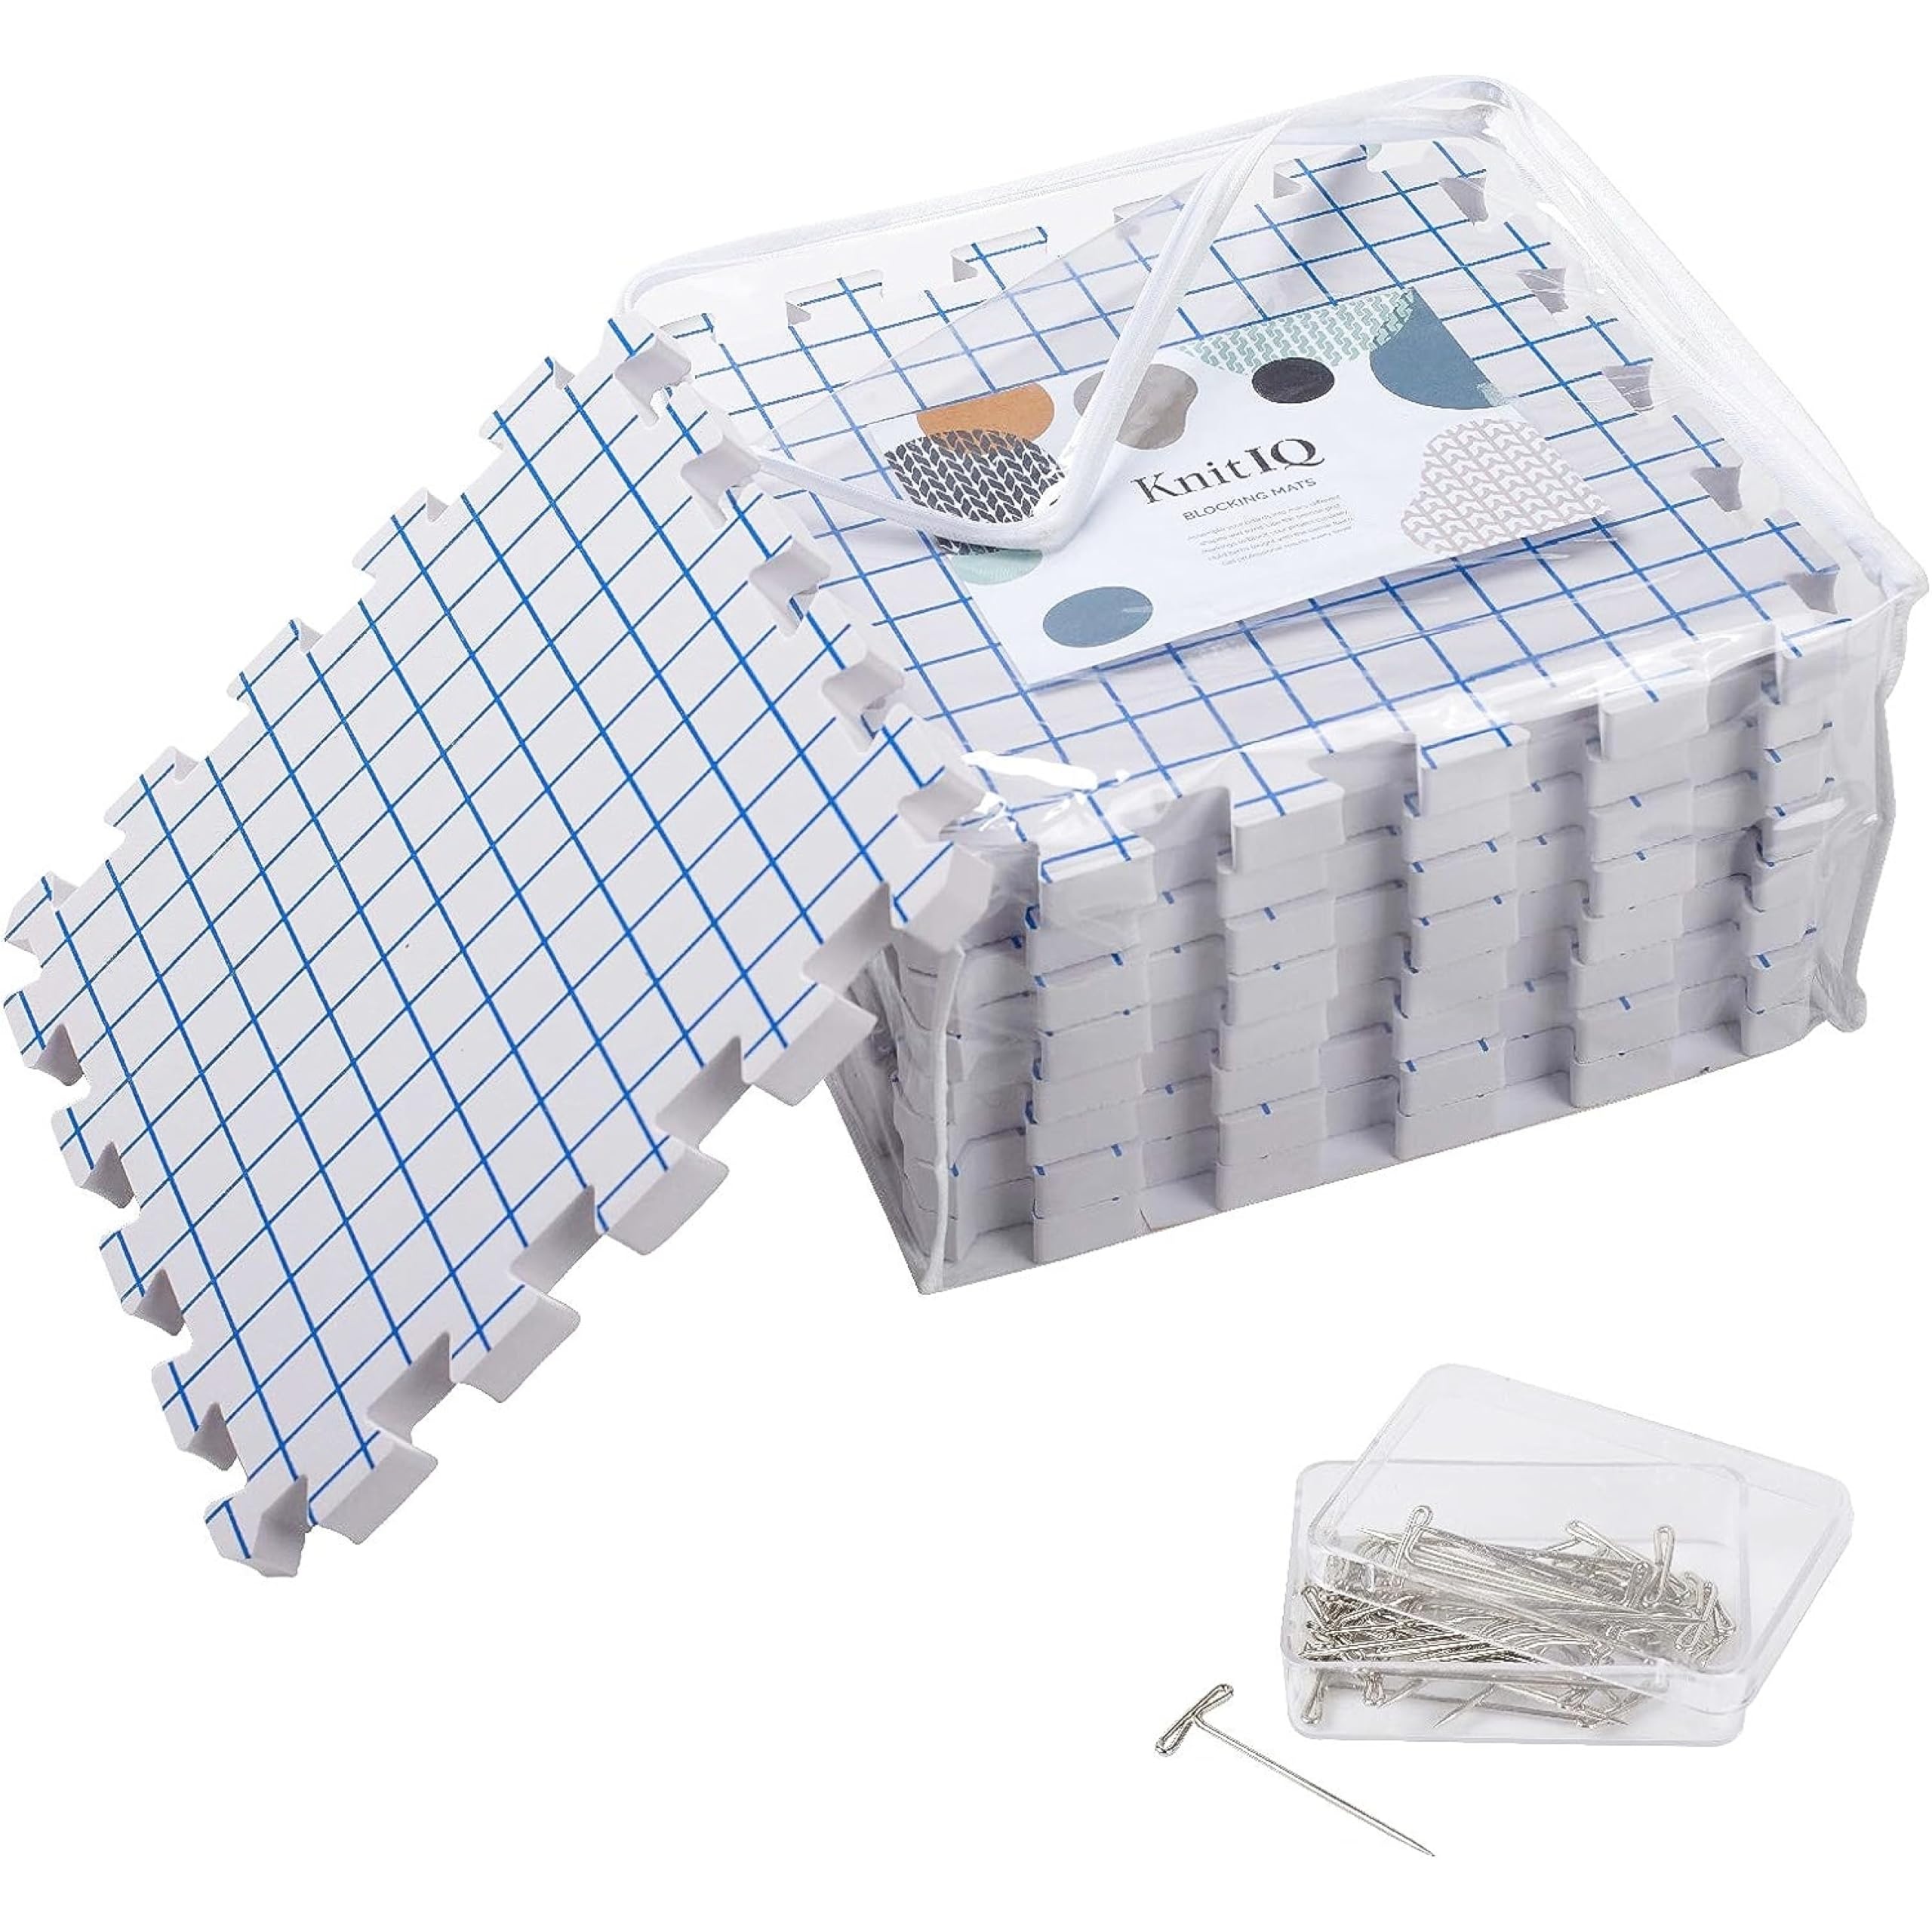
Blocking Mats for Knitting - KnitIQ Extra Thick Blocking Boards for Crochet Projects with Gridlines - 100 T-Pins and Storage Bag Included for Knitting Supplies - Standard Mat Set - Pack of 9
Brand: KnitIQ
Brand: KnitIQ Color: White Features: Perfect for Knitting and Crochet Projects: These knitting blocking mats and pins extend your setup for blocking shawls, blankets, or ponchos with a pro finish; fits seamlessly with KnitIQ kits Precise Layout With Grid Design: Circular gridlines and interlocking blocking mats help align patterns accurately; ideal for blocking boards for crochet projects and consistent shaping Versatile and Modular: Includes 9 crochet blocking mats with 100 blocking T-pins to arrange large or small projects; from lace scarves to socks, build your layout however your project demands Reliable Expansion or Replacement: Never run out during complex patterns; these blocking boards for crochet are key for knitters needing more space without compromising on uniformity or grip Steam-Resistant for Safe Blocking: Heat-resistant foam supports steaming without damage; ideal for crochet blocking board use with iron steamers and ensures clean, sharp results every time EAN: 0785339994090 Part Number: 4336923892 model number: 4336923892
Category: Arts & Entertainment > Hobbies & Creative Arts > Arts & Crafts > Art & Crafting Tools > Blocking Mats > Interlocking Blocking Mats